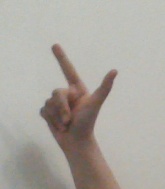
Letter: laam